Agent Red

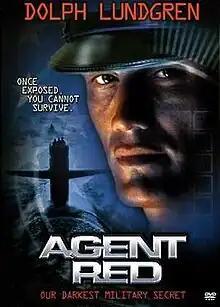
Official DVD cover

Agent Red is a 2000 American action film directed by Damian Lee and Jim Wynorski and starring Dolph Lundgren. Its plot concerns two soldiers stuck on a submarine with a group of terrorists who plan to use a chemical weapon on America.